Cry of the Excluded

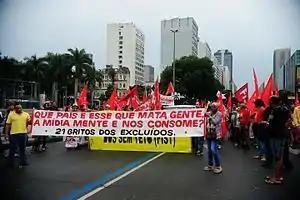
People attend the Grito dos Excluidos (Cry of the Excluded) as part of a demonstration during Brazilian Independence Day in Rio de Janeiro, Brazil. (Fernando Frazão/Agência Brasil)

The Cry of the Excluded is a number of popular demonstrations in Brazil held every year during the week of September 7, the Brazilian Independence Day, to ask for attention for the people that are excluded of all what makes life worth as a human being.